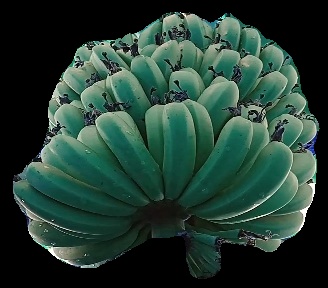
Variety: pachbale
Grade: grade1